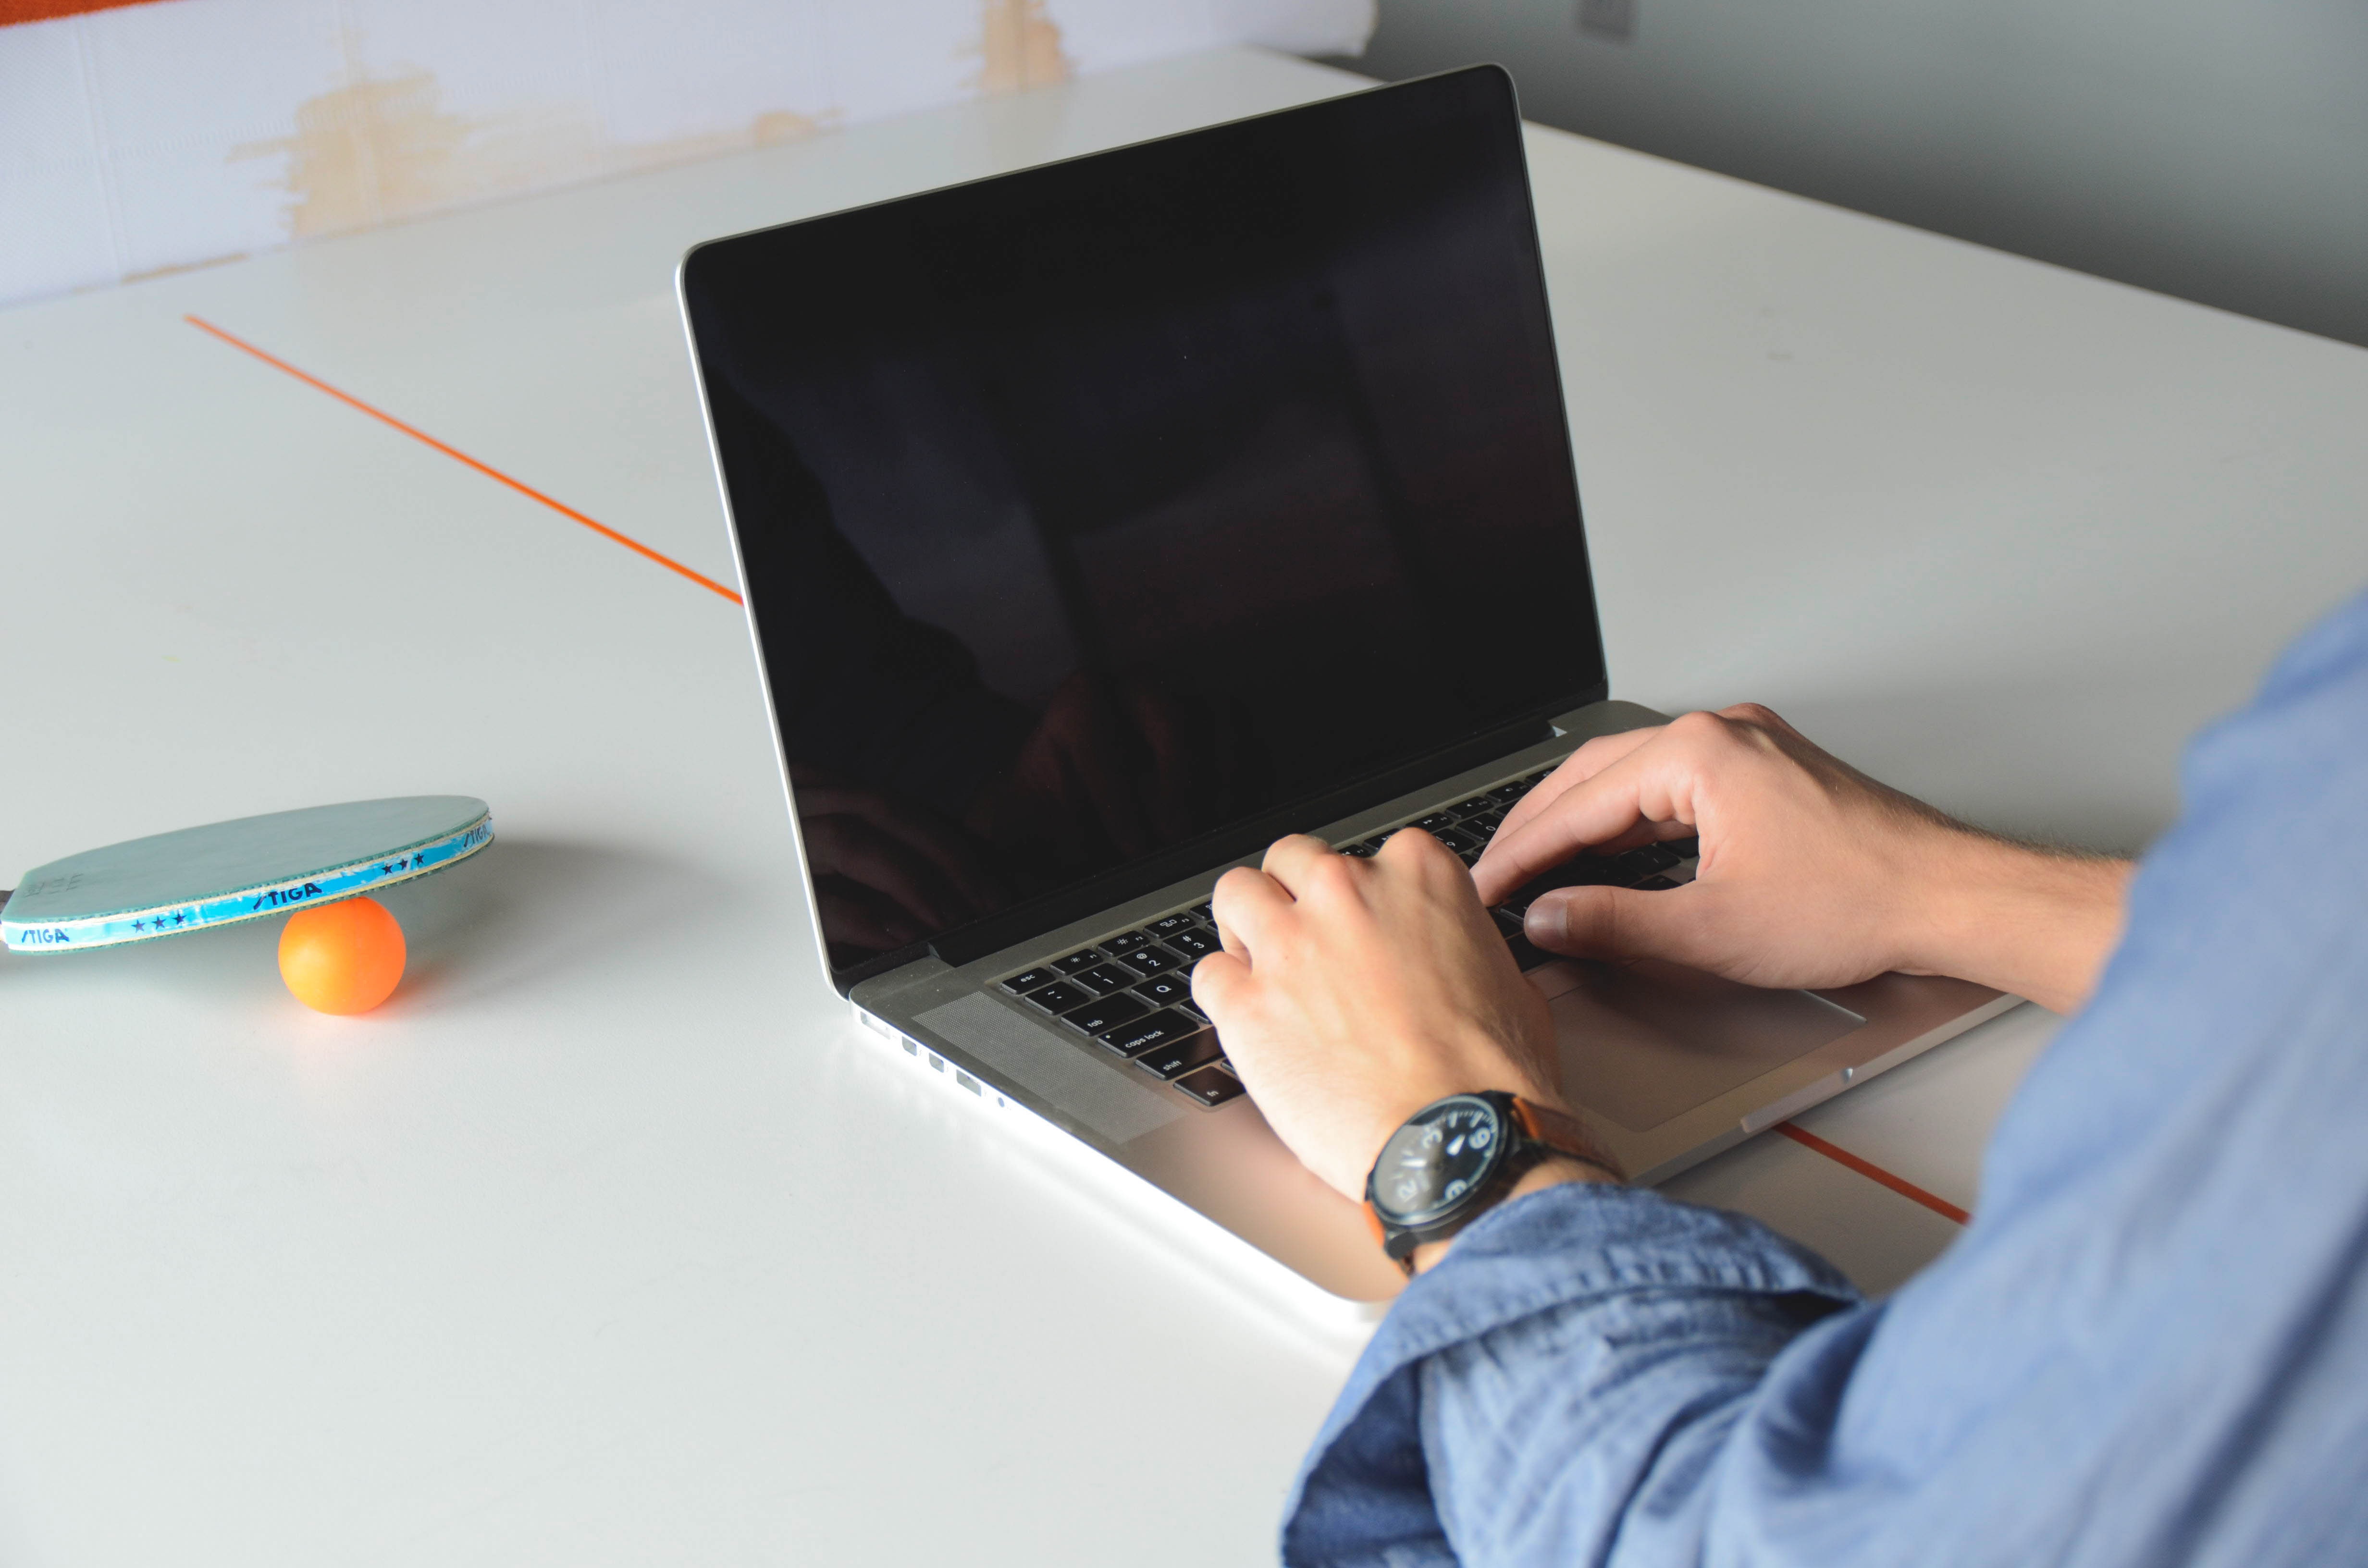
laptop, computer, macbook, writing, hand, typing, working, table, creative, technology, finger, office, gadget, business, modern, home office, brand, startup, display, plan, company, laptops, ping pong, notebooks, start up, silicon valley